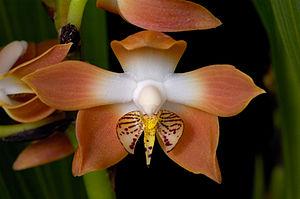
Les Epidendroideae forment une sous-famille de la famille des orchidées.